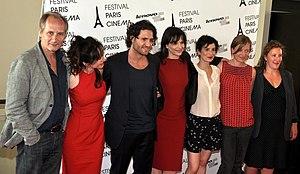
L'équipe du film À cœur ouvert à une avant-première. De gauche à droite, Hyppolite Girardot, Marion Laine, Edgar Ramírez, Juliette Binoche, Amandine Dewasmes, Aurélia Petit, Elsa Tauveron.
À cœur ouvert est un film dramatique français réalisé en 2012 par Marion Laine.